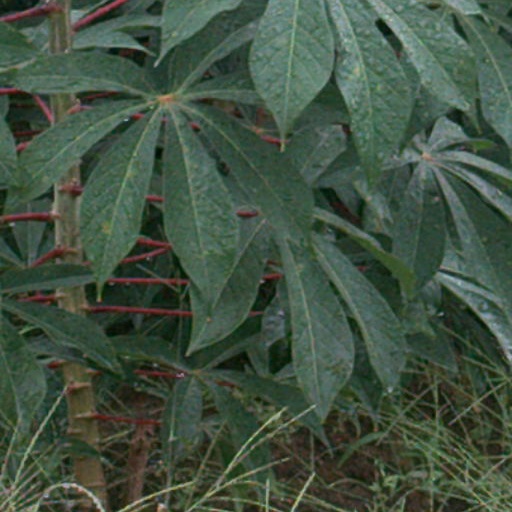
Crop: cassava